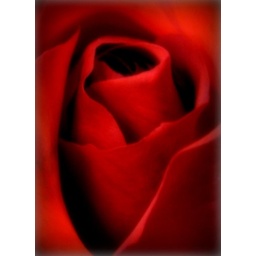
rose in red